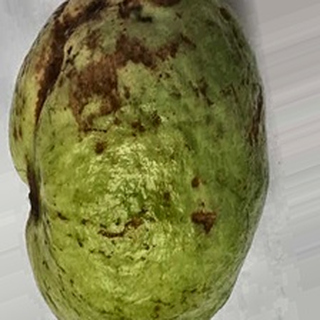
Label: guava_anthracnose